History of jewellery in Ukraine

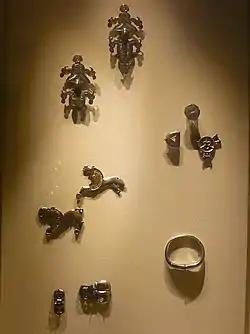
Martynivka Treasure of the Penkovka culture

In the Neolithic, the Trypillians in Ukraine made jewellery of naturally occurring metals such as copper. The pieces included spiral armlets, rings, diadems, and necklaces from shells, copper tubes, and mother-of-pearl discs. In the 8th to 6th centuries BCE, the Cimmerians brought new artistry to jewellery making. Many Cimmerian pieces, made of bronze and iron, had floral and animal-based themes.